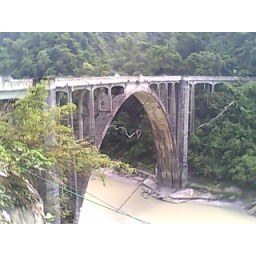
A bridge constructed by the British Sarkar during their reign in India over the Teesta river near Sevoke Bajar, Darjeeling.